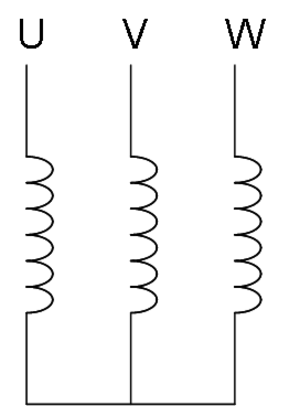
connexion étoile d'un transformateur
Les transformateurs de puissance font partie des composants clés des réseaux électriques en courant alternatif. Ceux-ci sont en pratique triphasés. Les enroulements des transformateurs, qu'ils se trouvent dans une même cuve dans le cas d'un transformateur triphasé ou répartis dans 3 transformateurs monophasés, peuvent être connectés de différentes manières entre eux et aux trois phases du réseau. Ces différentes connexions sont appelées couplage. Les trois couplages possibles sont celui en étoile, en triangle et en zigzag. Le couplage du transformateur représente la combinaison du couplage du côté primaire, du côté secondaire voire du côté tertiaire. Un couplage de transformateur est exprimé en commençant par celui du primaire. Si le primaire est en étoile et le secondaire en triangle, cela donne donc un couplage étoile-triangle. Les couplages se différencient vis-à-vis de la tension et au courant qu'ont à supporter les enroulements, à la présence ou non d'un point de neutre et à leur impédance homopolaire.
Un transformateur de puissance est un composant électrique haute-tension essentiel dans l'exploitation des réseaux électriques. Sa définition selon la commission électrotechnique internationale est la suivante : « Appareil statique à deux enroulements ou plus qui, par induction électromagnétique, transforme un système de tension et courant alternatif en un autre système de tension et courant de valeurs généralement différentes, à la même fréquence, dans le but de transmettre de la puissance électrique ». Sa principale utilité est de réduire les pertes dans les réseaux électriques. Il peut être monophasé ou triphasé et recevoir divers couplages : étoile, triangle et zigzag.
Un enroulement de transformateur est l'« ensemble des spires formant un circuit associé à l'une des tensions pour lesquelles le transformateur a été établi ». En d'autre terme il s'agit d'une bobine électrique placée autour du noyau magnétique d'un transformateur.